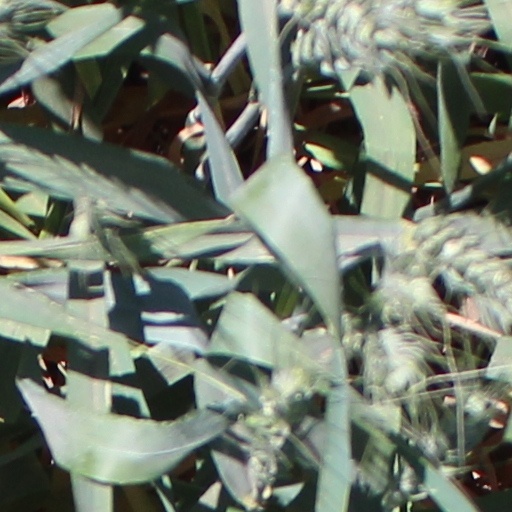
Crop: wheat